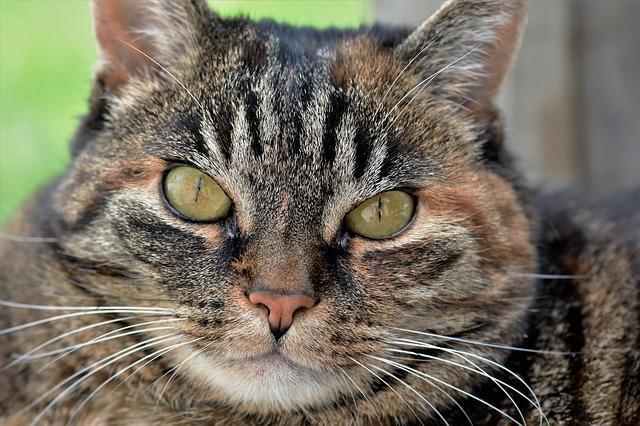
cat